History of the Metropolitan Police

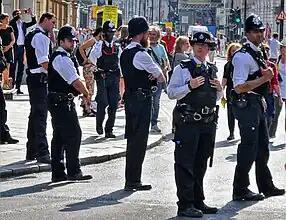
Met Police at a protest, 2018

Teacher Blair Peach was knocked unconscious in April 1979 during a demonstration in Southall by the Anti-Nazi League against a National Front election meeting taking place in the town hall, dying the next day in hospital. Police brutality was never proven to be a contributory factor in his death, but it was claimed that he had fallen to a blow from a rubberised police radio belonging to the Met's Special Patrol Group, one of many accusations of brutality which ultimately led to its disbandment and replacement by the Territorial Support Group in 1986. In 2010, a police report was disclosed that stated that it was likely a Metropolitan Police officer "struck the fatal blow" and attributed "grave suspicion" to one unnamed officer, who it says may also have been involved in a cover-up along with two colleagues.